Teigngrace Halt railway station

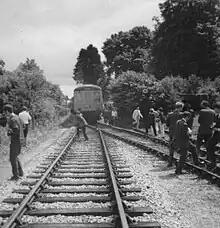
Teigngrace Halt with a special train in 1970

The nearby sidings and loading dock lie on the other side of the level crossing and were used for many years for ball clay traffic, however this eventually ceased and in 2009 the line was mothballed until December 2011 when it was announced that the section of the line to Heathfield would re-opened to facilitate the transport of timber from Heathfield to Chirk in North Wales by Colas Rail. In the same month a timber siding was opened at Teigngrace, just before the level crossing at Exeter Road, to allow the timber to be loaded onto the freight trains. Teigngrace lacks a passing loop and trains with empty wagons continue up the line to Heathfield to permit locomotives to run around the waggons using the loop in the disused station. The empty freight train then ran back to the timber sidings at Teigngrace to be loaded. Loading of the timber is carried out by the lorries that bring the timber to the sidings. The timber contract ended in late 2015 and the line was mothballed in 2016.